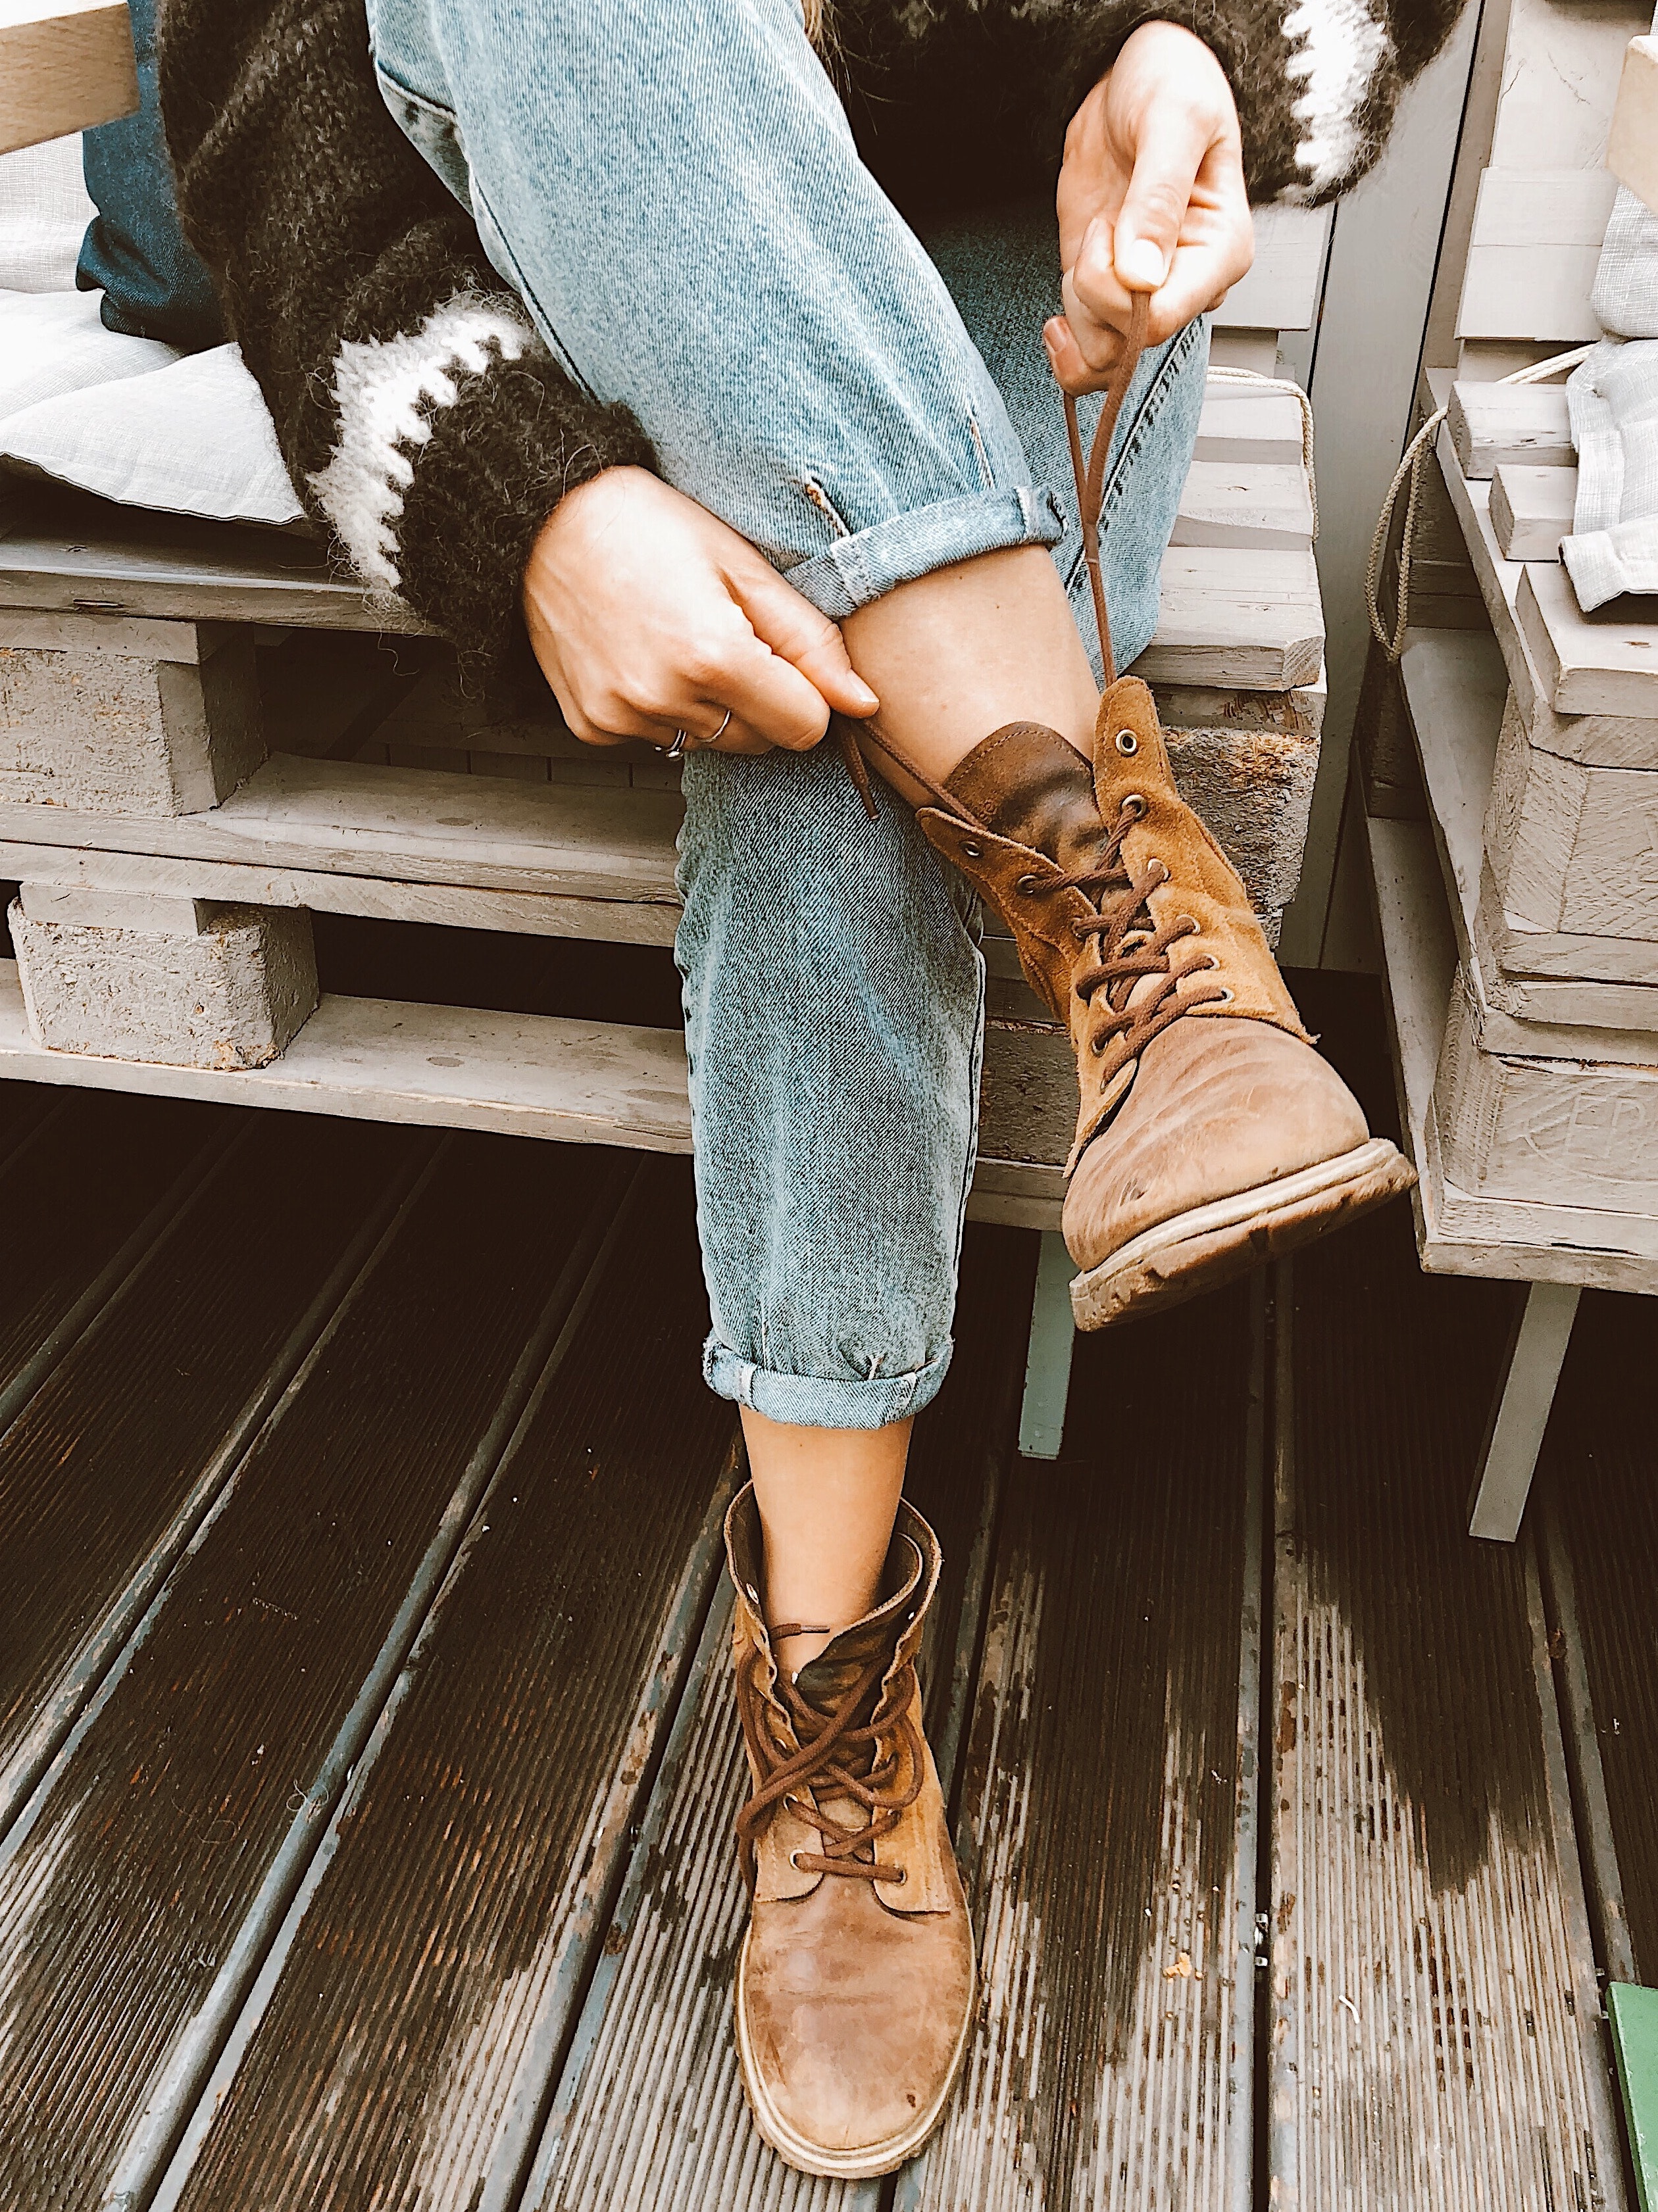
footwear, jeans, denim, leg, shoe, brown, fashion, cowboy boot, human leg, cool, ankle, boot, wood, Plimsoll shoe, sitting, knee, textile, street fashion, beige, sandal, foot, floor, calf, Durango boot, style